Palenque

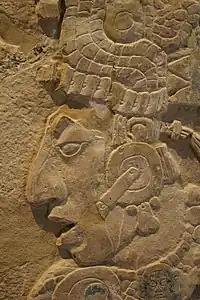
Kʼinich Kan Bʼalam II, one of the many rulers of Palenque. Detail from the Temple XVII Tablet.

The first "ajaw", or king, of Bʼaakal that we know of was Kʼuk Balam (Quetzal Jaguar), who governed for four years starting in the year 431. After him, a king came to power, nicknamed "Casper" by archaeologists. The next two kings were probably "Casper"'s sons. Little was known about the first of these, Bʼutz Aj Sak Chiik, until 1994, when a tablet was found describing a ritual for the king. The first tablet mentioned his successor Ahkal Moʼ Naab I as a teenage prince, and therefore it is believed that there was a family relation between them. For unknown reasons, Akhal Moʼ Naab I had great prestige, so the kings who succeeded him were proud to be his descendants.